Adam Clayton Powell Jr.

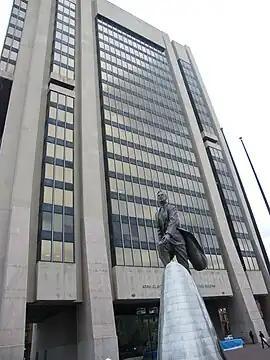
Adam Clayton Powell Jr. State Office Building at Adam Clayton Powell Jr. Boulevard and 125th Street in Harlem.

With this influence, Powell suggested to the State Department that the current manner of competing with the Soviet Union in the realm of fine arts such as international symphony orchestra and ballet company tours was ineffective. Instead, he advised that the United States should focus on the popular arts, such as sponsoring international tours of leading jazz musicians, which could draw attention to an indigenous American art form and featured musicians who often performed in mixed race bands. The State Department approved the idea. The first such tour with Dizzy Gillespie proved to be an outstanding success abroad and prompted similarly popular tours featuring other musicians for many years.